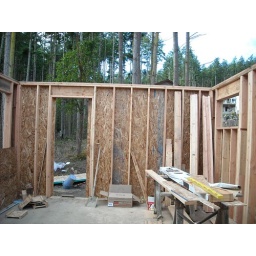
Standing in the dining area, facing the sitting area and door to the covered porch.